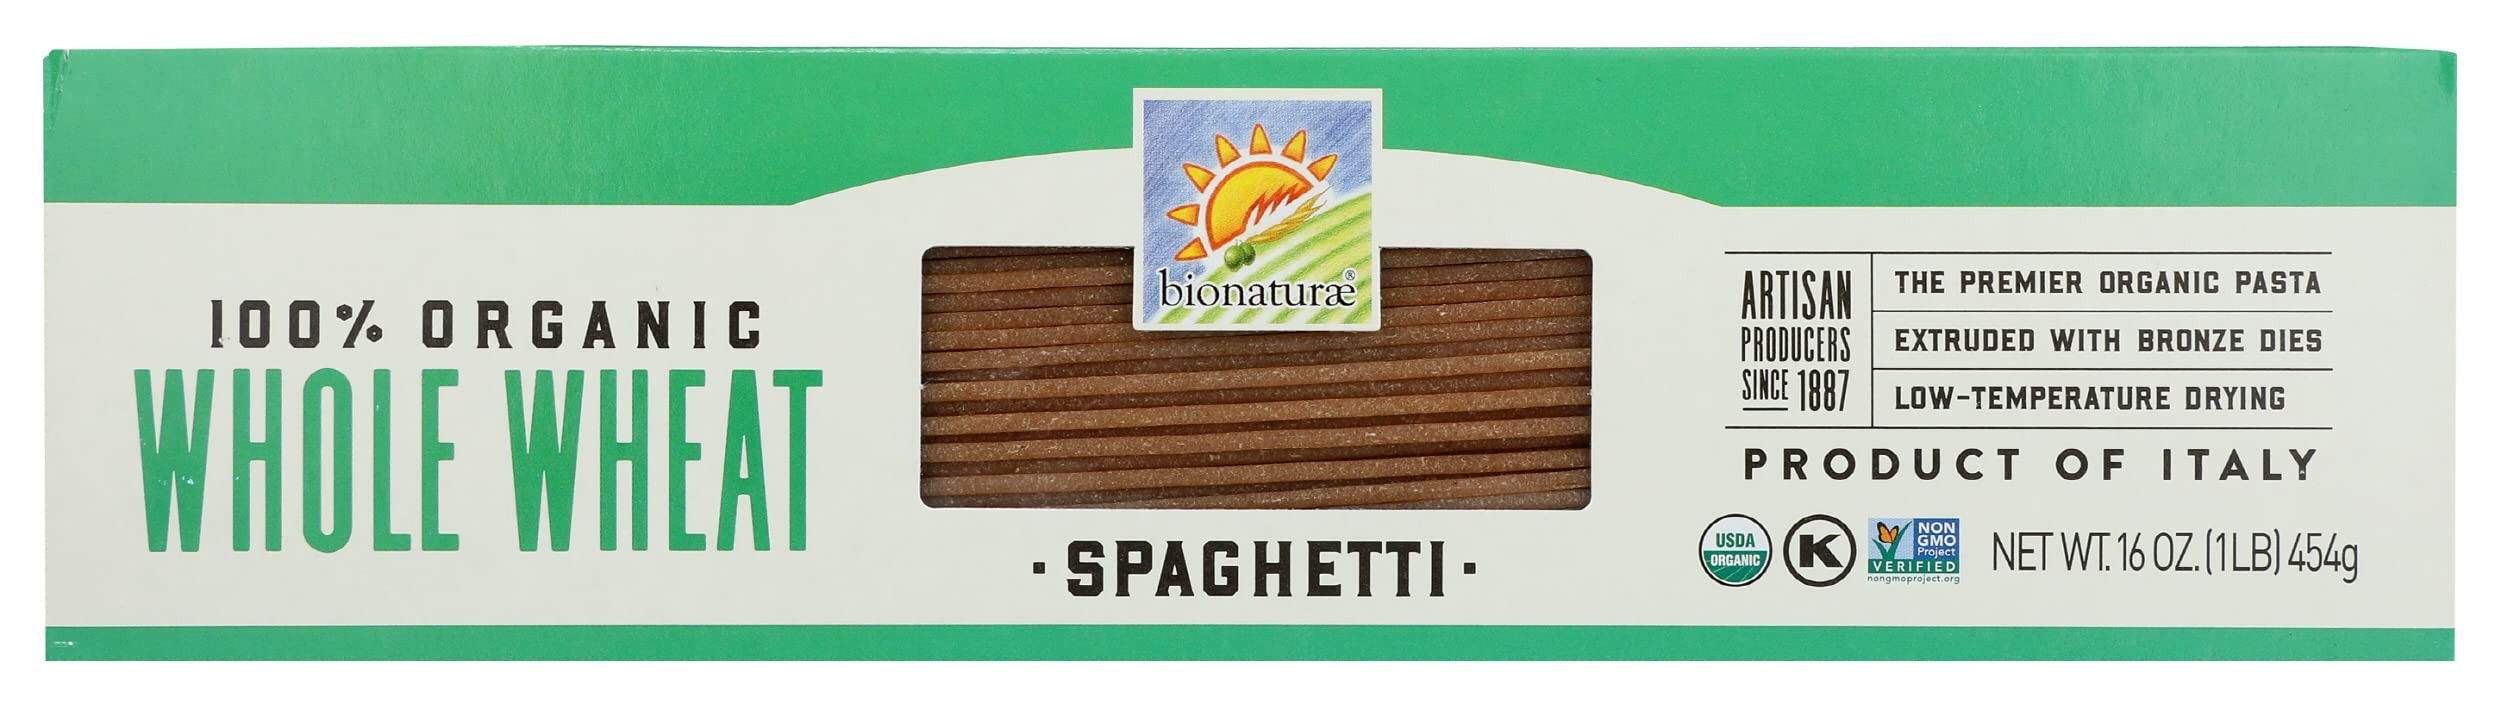
Item Name: Bionaturae Organic Pasta, Whole Wheat Spaghetti, 16 Oz
Bullet Point 1: Grocery
Bullet Point 2: Spaghetti
Bullet Point 3: Wheat Pasta
Value: 16.0
Unit: Ounce

Price: 4.44